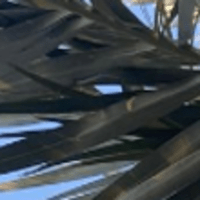
Label: Healthy sample